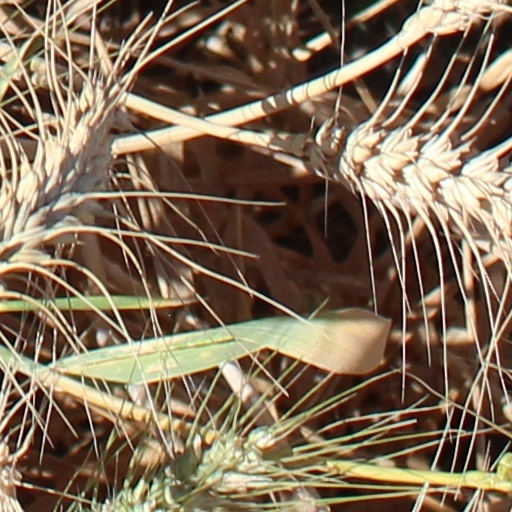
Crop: wheat